Ginger Rogers

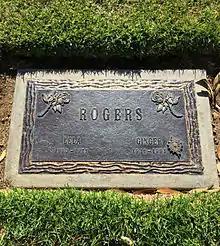
Grave of Ginger Rogers at Oakwood Memorial Park

After becoming a free agent, Rogers made hugely successful films with other studios in the mid-'40s, including "Tender Comrade" (1943), "Lady in the Dark" (1944), and "Week-End at the Waldorf" (1945), and became the highest-paid performer in Hollywood. However, by the end of the decade, her film career had peaked. Arthur Freed reunited her with Fred Astaire in "The Barkleys of Broadway" in 1949, when Judy Garland was unable to appear in the role that was to have reunited her with her "Easter Parade" co-star.